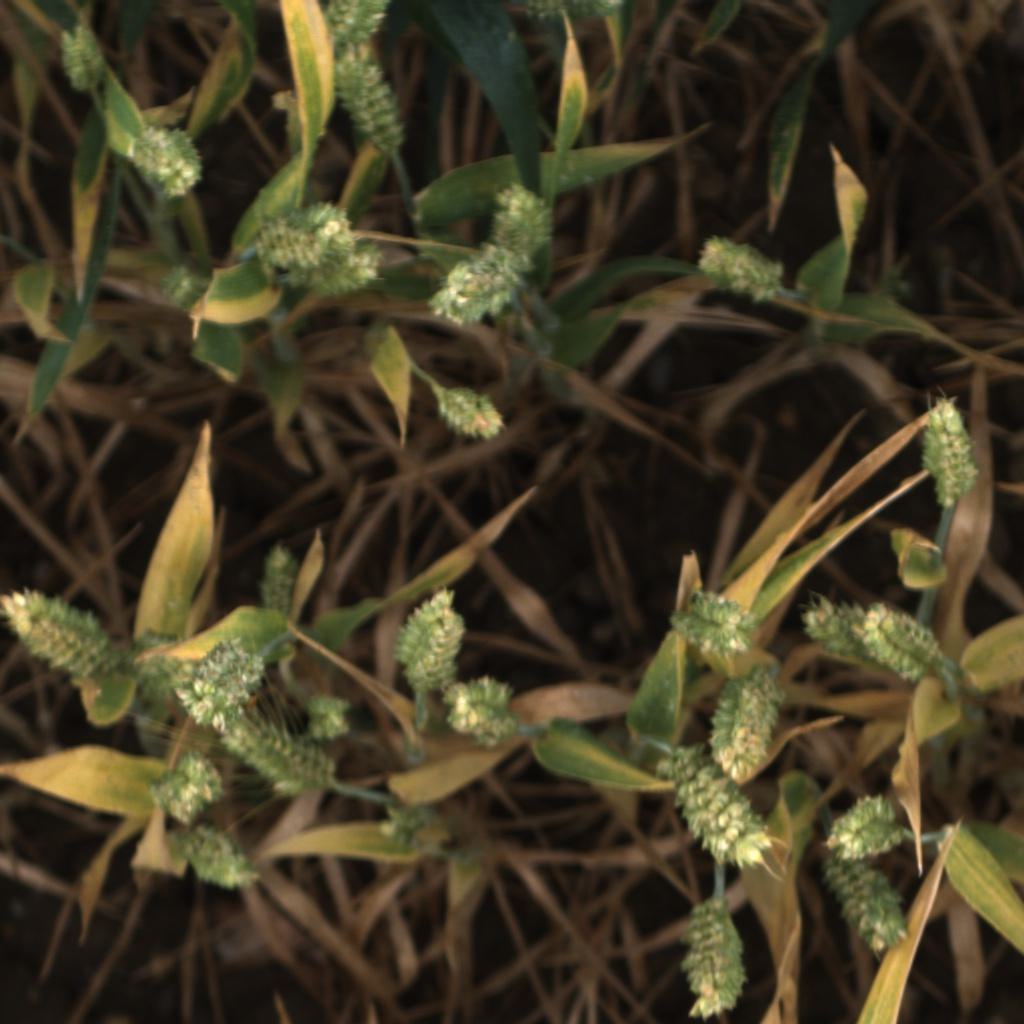
Country: UK
Location: Rothamsted
Wheat development stage: Filling - Ripening